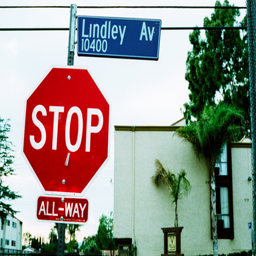
A four way stop sign on the corner of lindley ave
An all way stop sign is underneath a street sign.
A street sign on top of a stop sign
A red stop sign with a blue street sign above it next to a building.
This is an image of a stop signs and street sign.